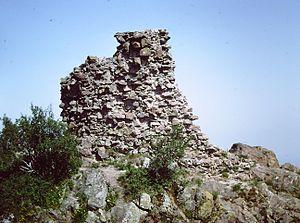
Vue du donjon
Le col de Herrenfluh est un col du massif des Vosges, situé dans le Haut-Rhin, qui est un point de passage de la route des Crêtes. Il relie Uffholtz à Wattwiller mais l'accès depuis cette commune se fait également par le versant sud-ouest du col, par la D 431 via la D 51.2. Le versant nord-est se trouve dans la descente du col du Silberloch.
Cet article recense de manière non exhaustive les châteaux, maisons fortes, mottes castrales, situés dans le département français du Haut-Rhin. Il est fait état des inscriptions et classements au titre des monuments historiques.